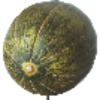
Label: Melon Piel de Sapo 1